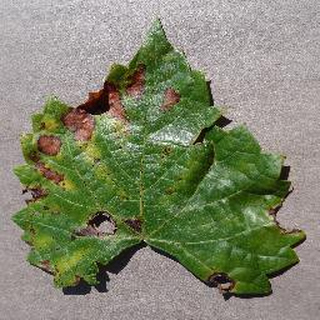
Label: grape_esca_black_measles